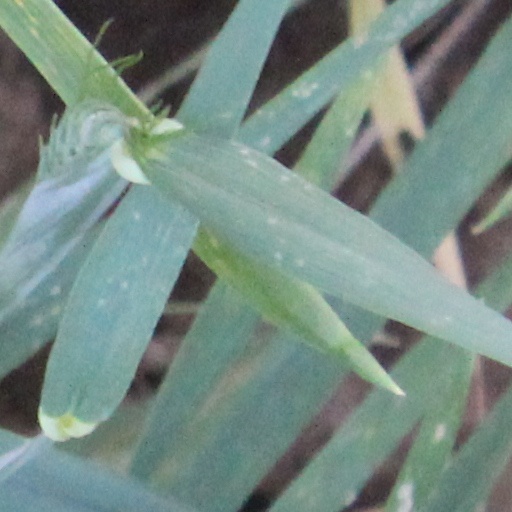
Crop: wheat